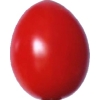
Label: tomato_cherry_red